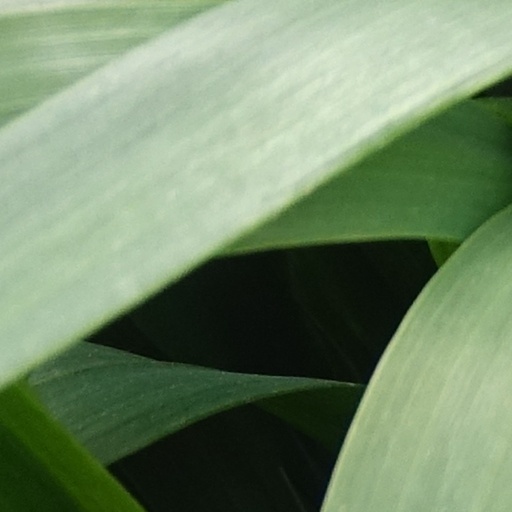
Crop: wheat